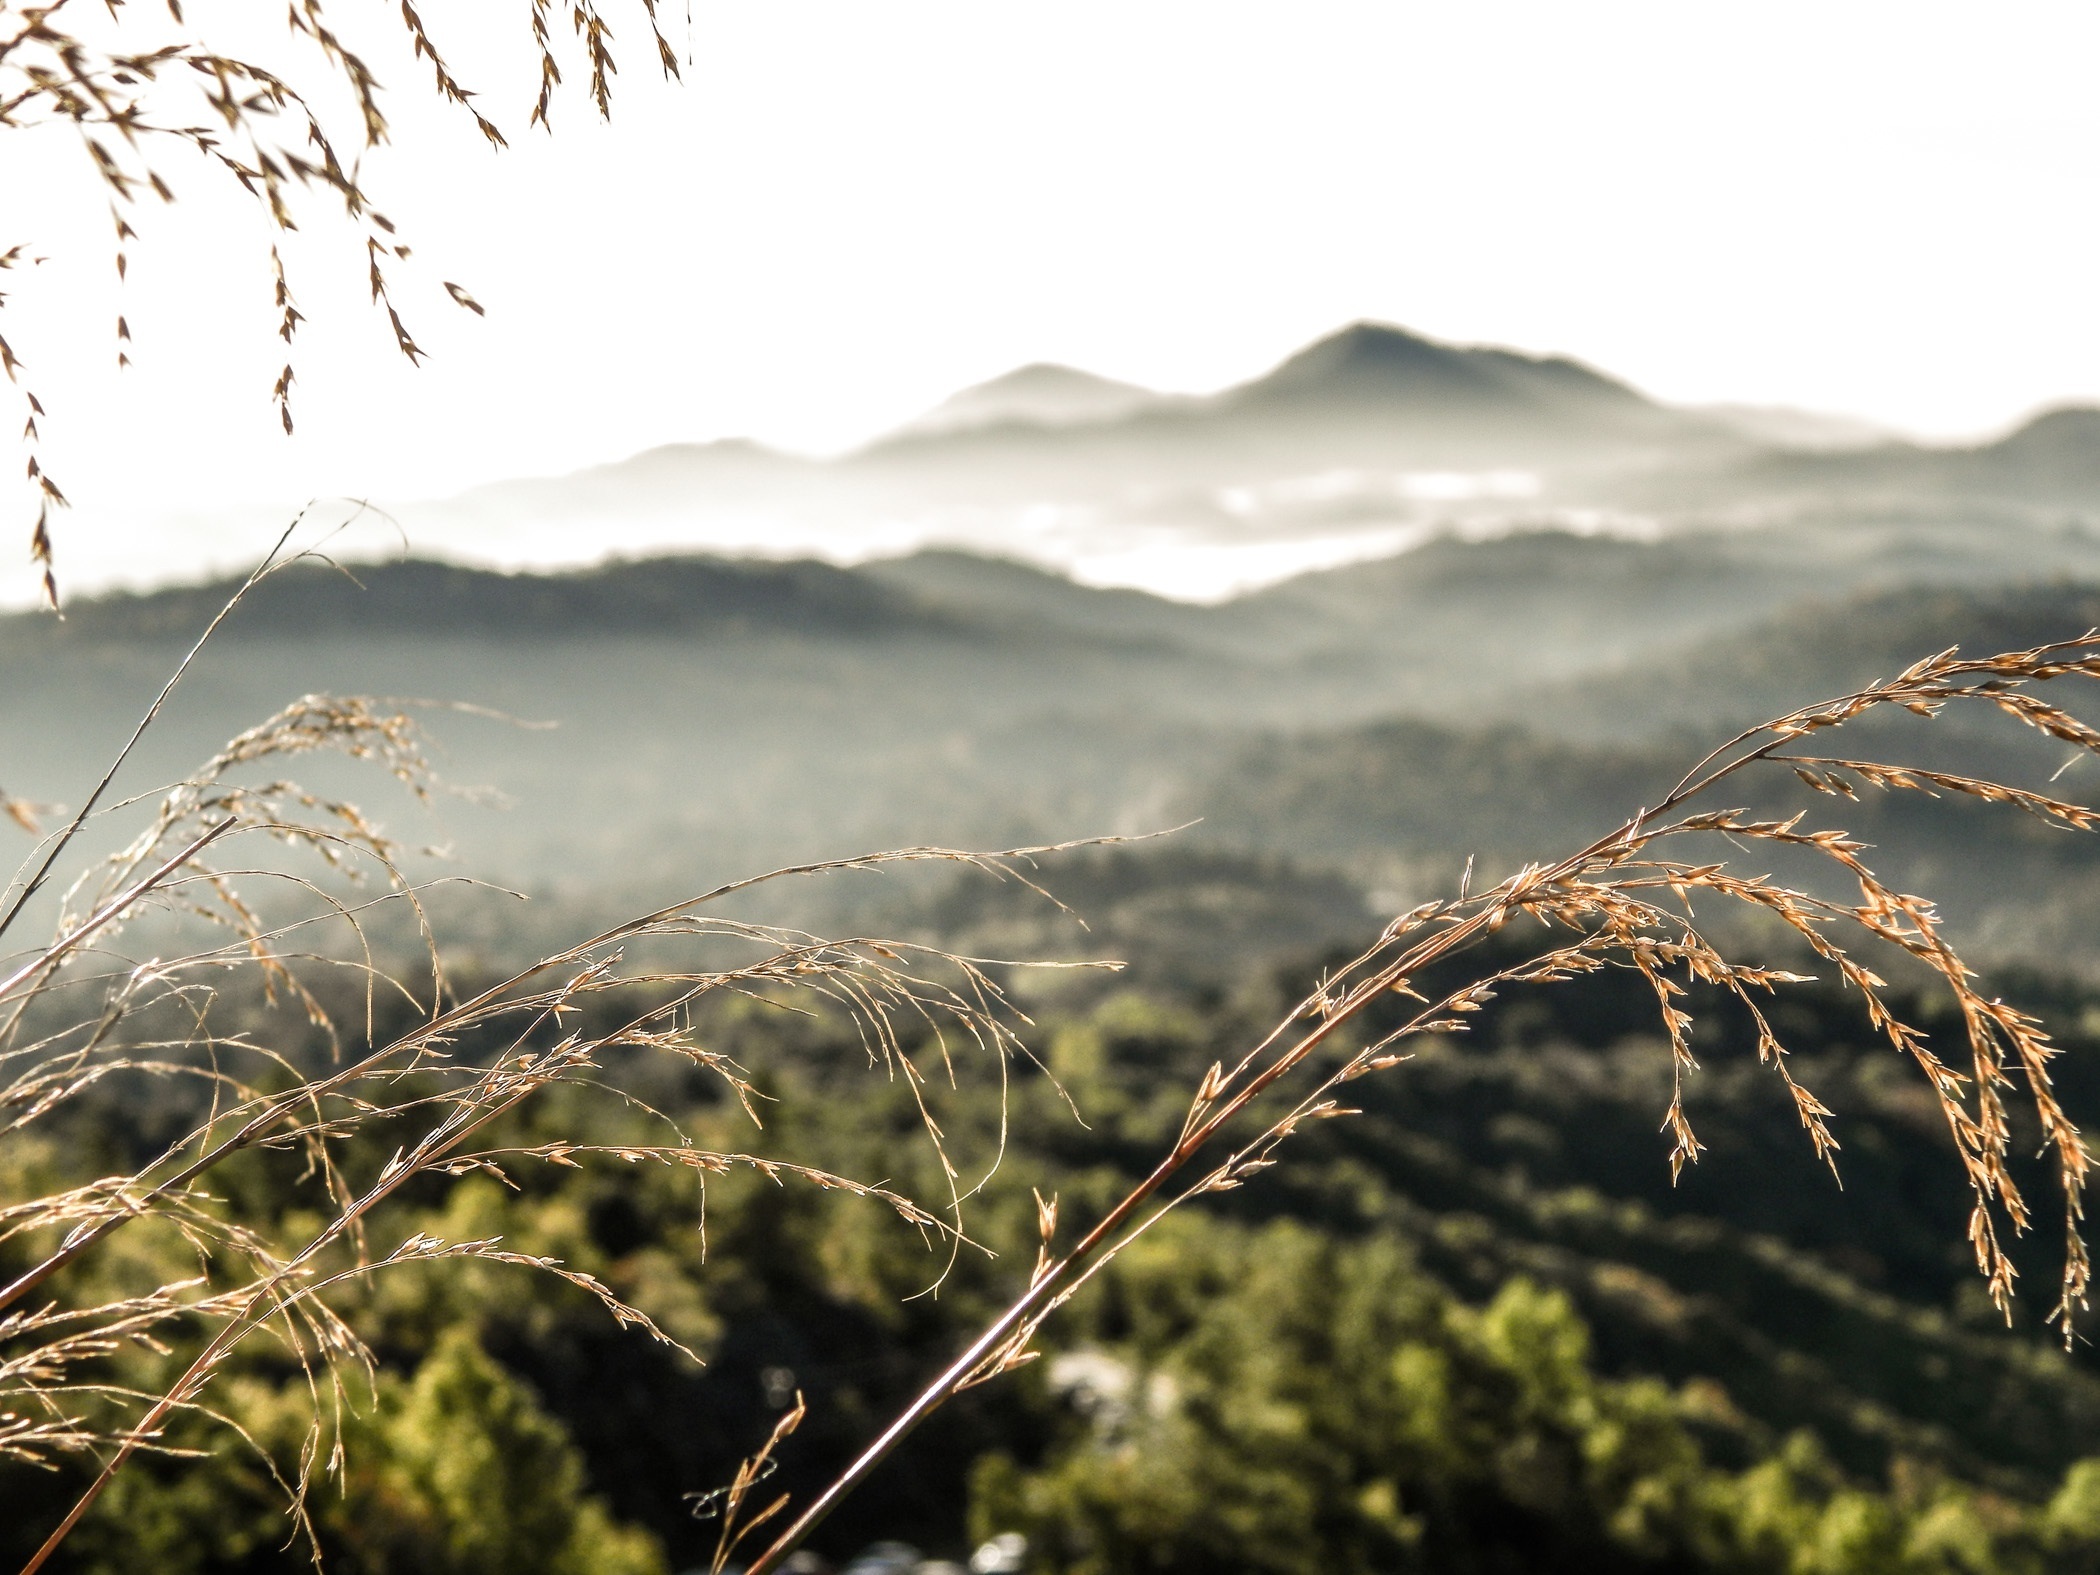
landscape, tree, water, nature, grass, wilderness, branch, mountain, winter, cloud, growth, plant, sky, mist, photography, meadow, sunlight, morning, leaf, view, frost, wild, reflection, macro, autumn, weather, closeup, flora, season, weed, mountains, vegetation, distant, spicas, atmospheric phenomenon, grass family